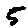
Label: 5